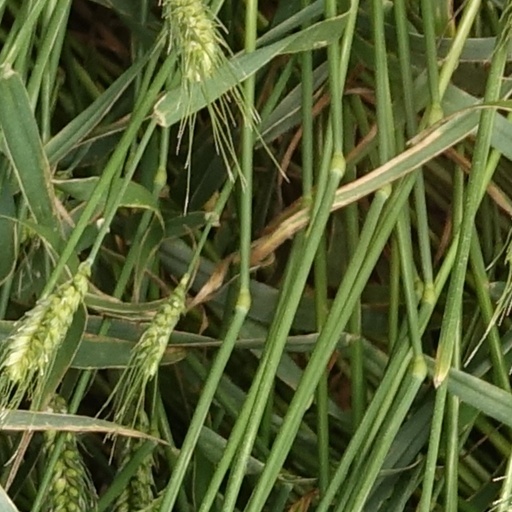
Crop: wheat